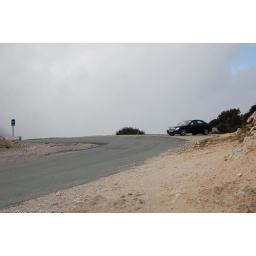
Our car on one of the most photographed roads in road adverts - that is what the book said.